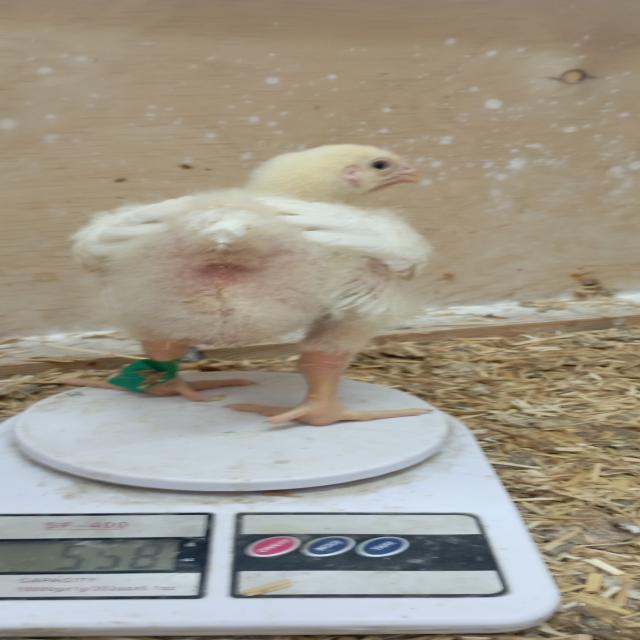
Weight: 560 g